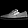
Label: Sneaker